N62 highway

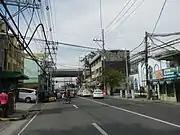
Quirino Avenue in Parañaque

N62 starts at the intersection with NAIA Road in Parañaque. The northern section forms a major north–south collector road in southern Metro Manila, Philippines. Originally a segment of the "Calle Real", it is now a four-lane undivided arterial designated as a component of Manila's Radial Road 2 network. It runs parallel to Roxas Boulevard and its extension, the Manila–Cavite Expressway (Coastal Road). The northern section in Parañaque is called Elpidio Quirino Avenue, while the southern section in Las Piñas is Padre Diego Cera Avenue.